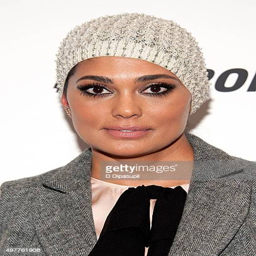
fashion designer attends the premiere